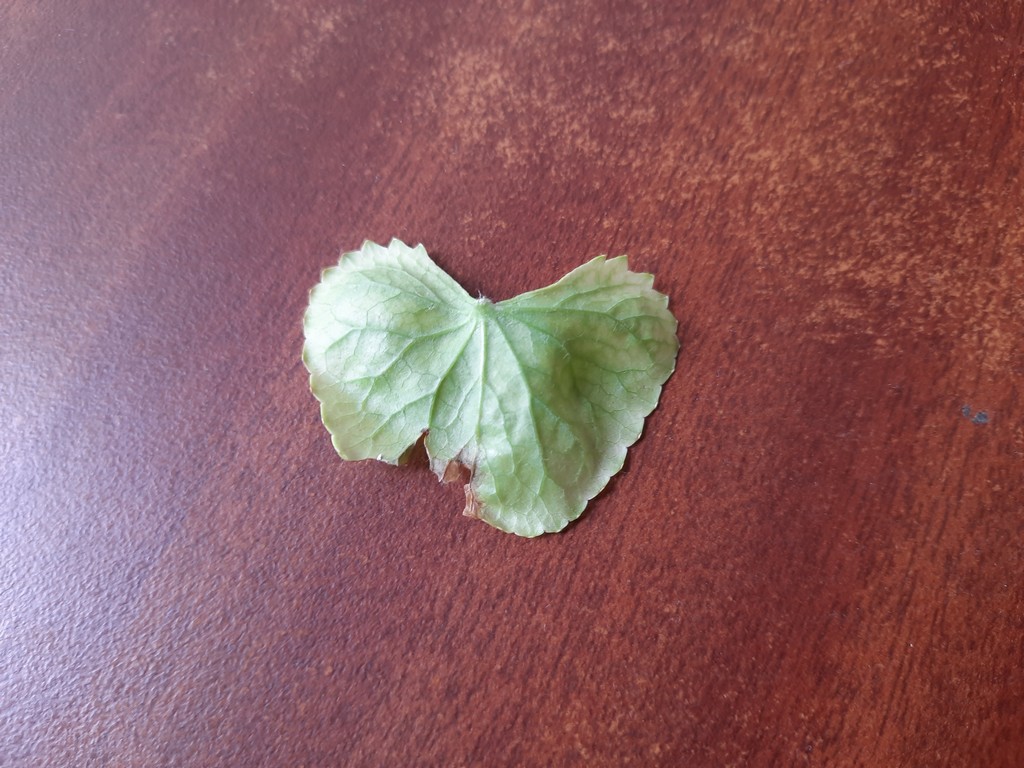
Label: Unhealthy